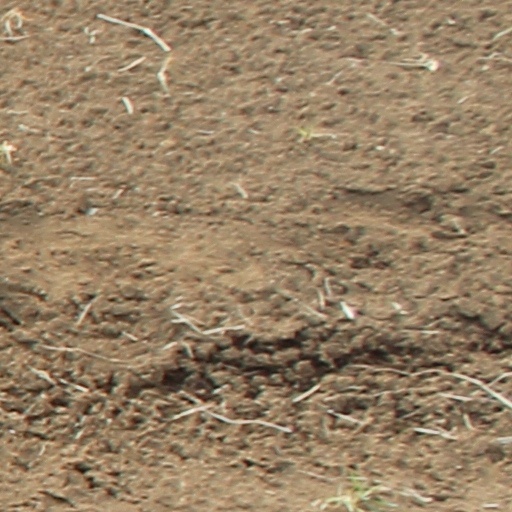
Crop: wheat